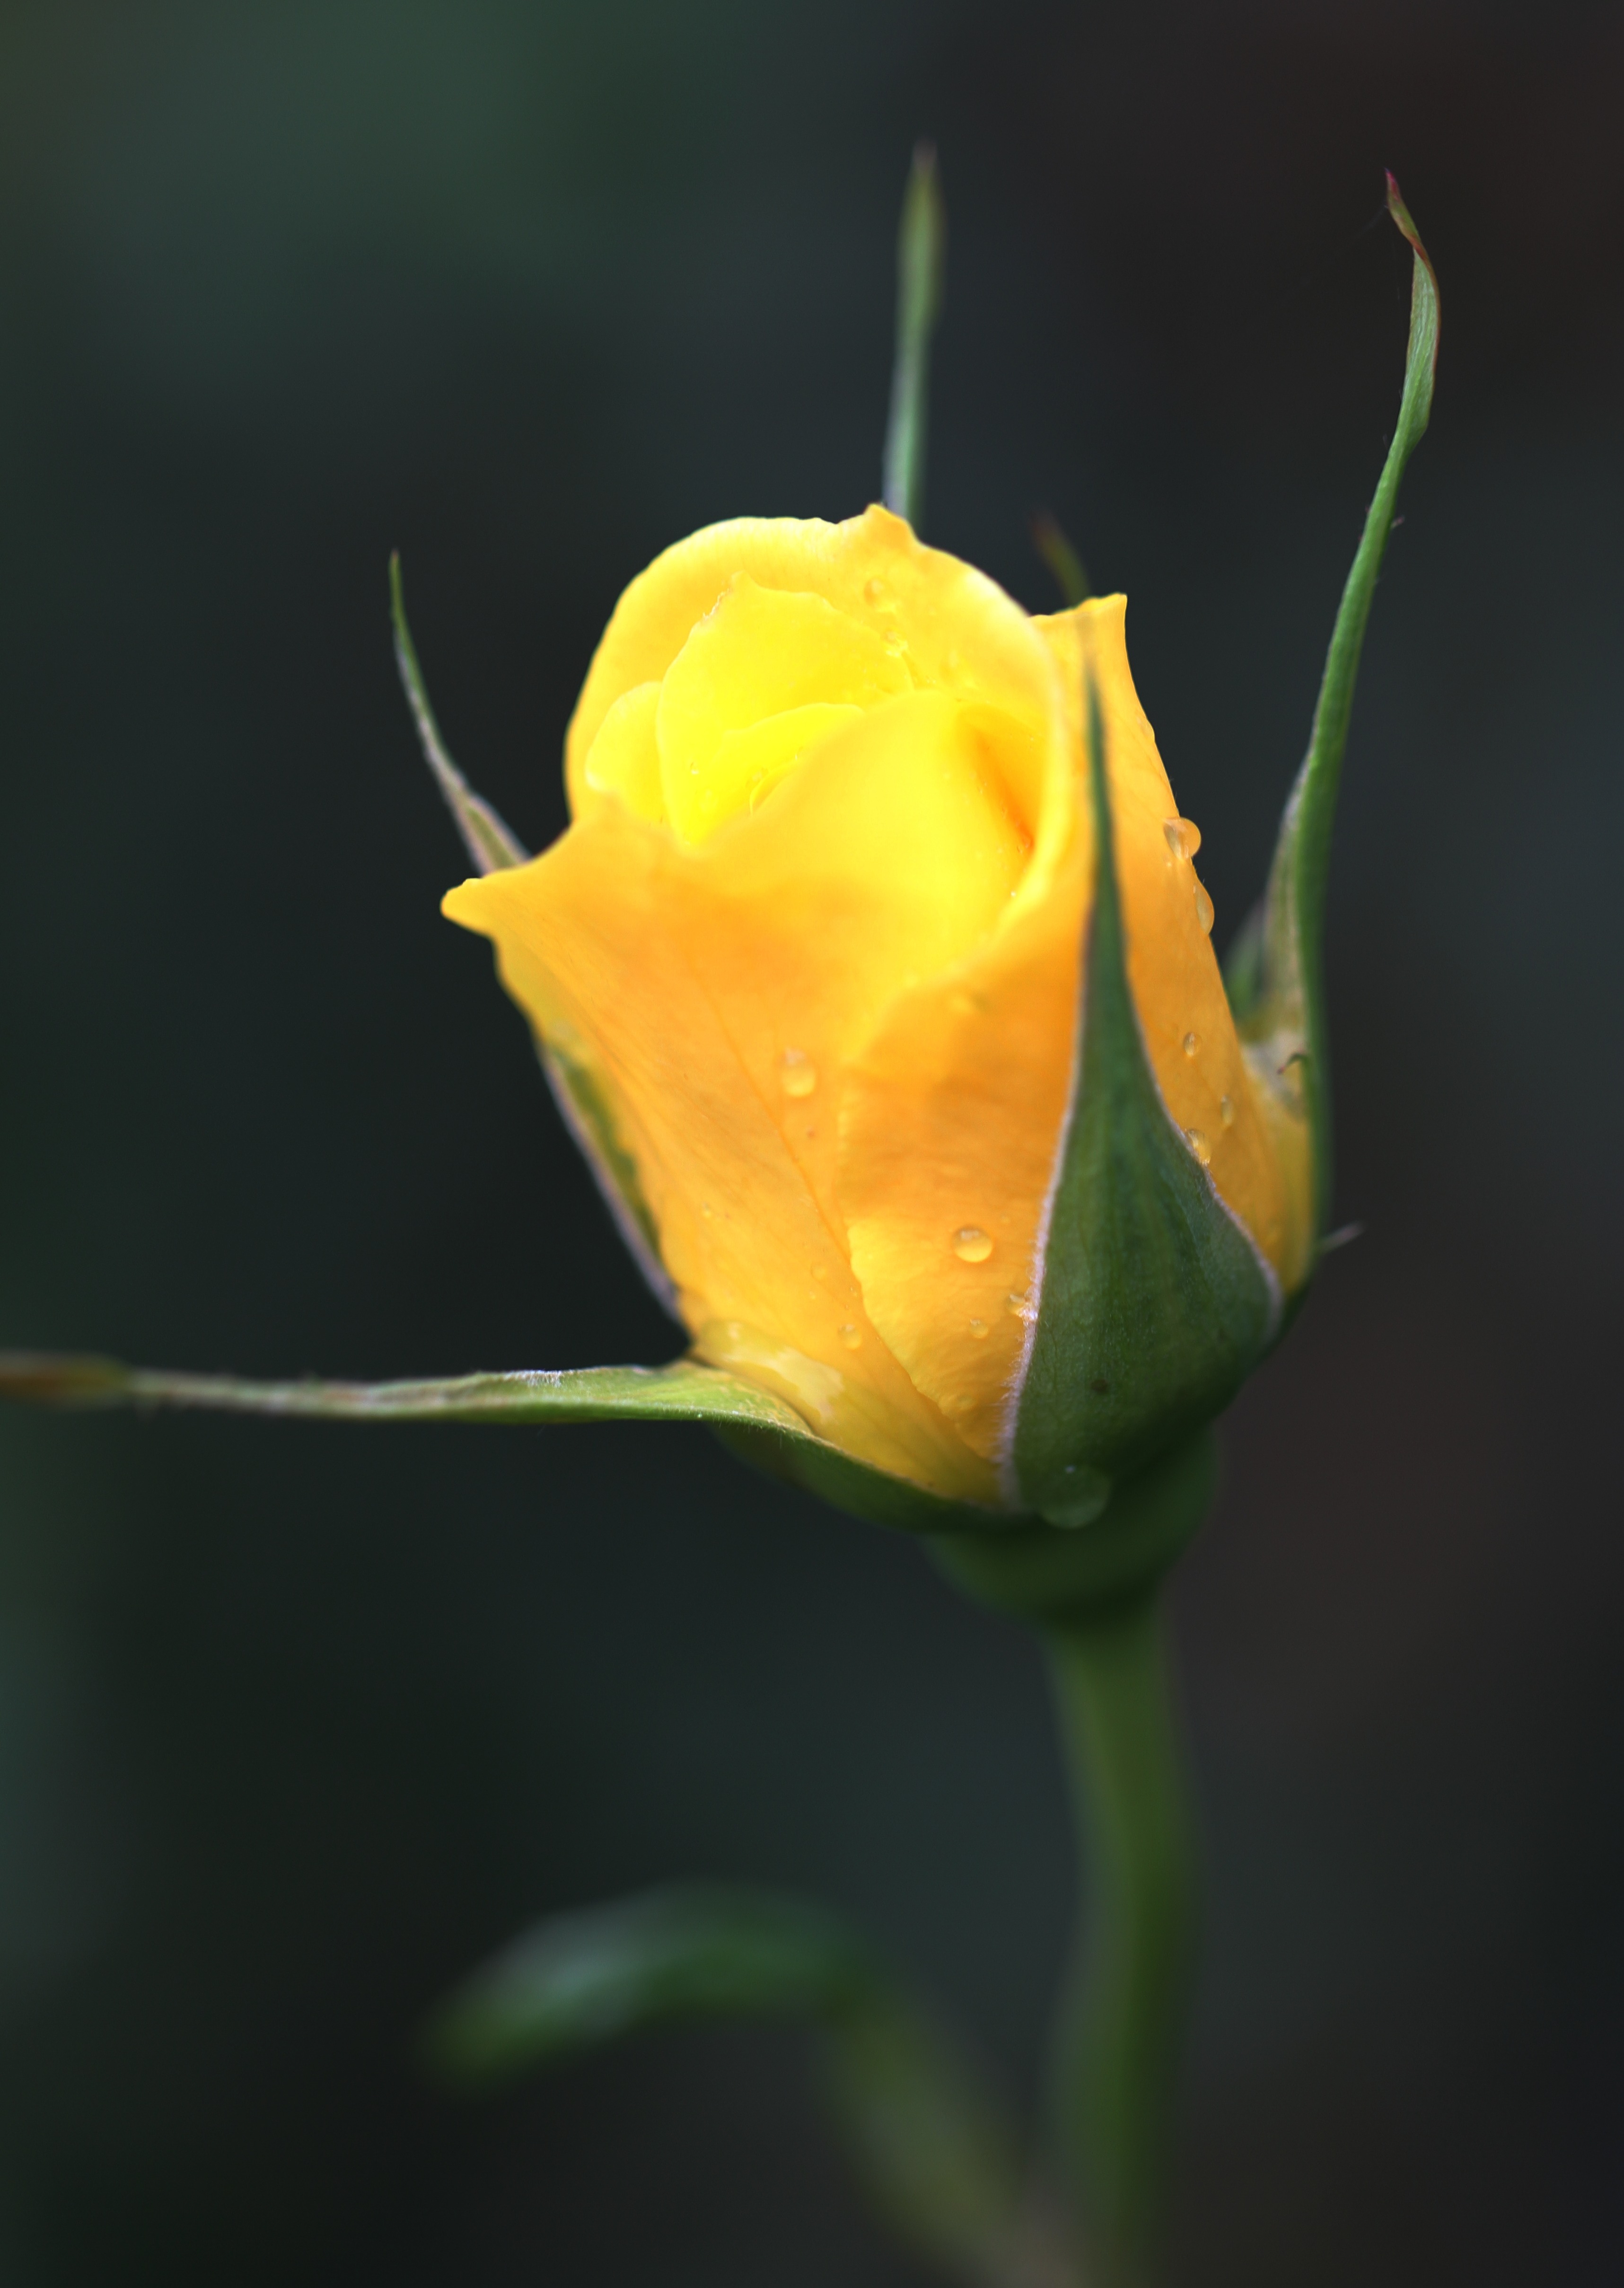
nature, blossom, plant, photography, leaf, flower, petal, bloom, rose, green, macro, yellow, flora, close up, thorns, beauty, bud, macro photography, flowering plant, garden roses, rose family, spiny, summer flower, plant stem, land plant, austrian briar